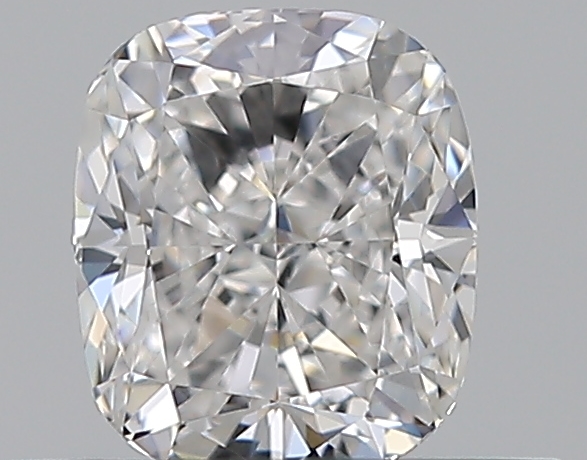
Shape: cushion
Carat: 0.5
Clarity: VS2
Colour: E
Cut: EX
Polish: EX
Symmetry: GD
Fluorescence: M
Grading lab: GIA
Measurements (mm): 4.89 x 4.21 x 2.86